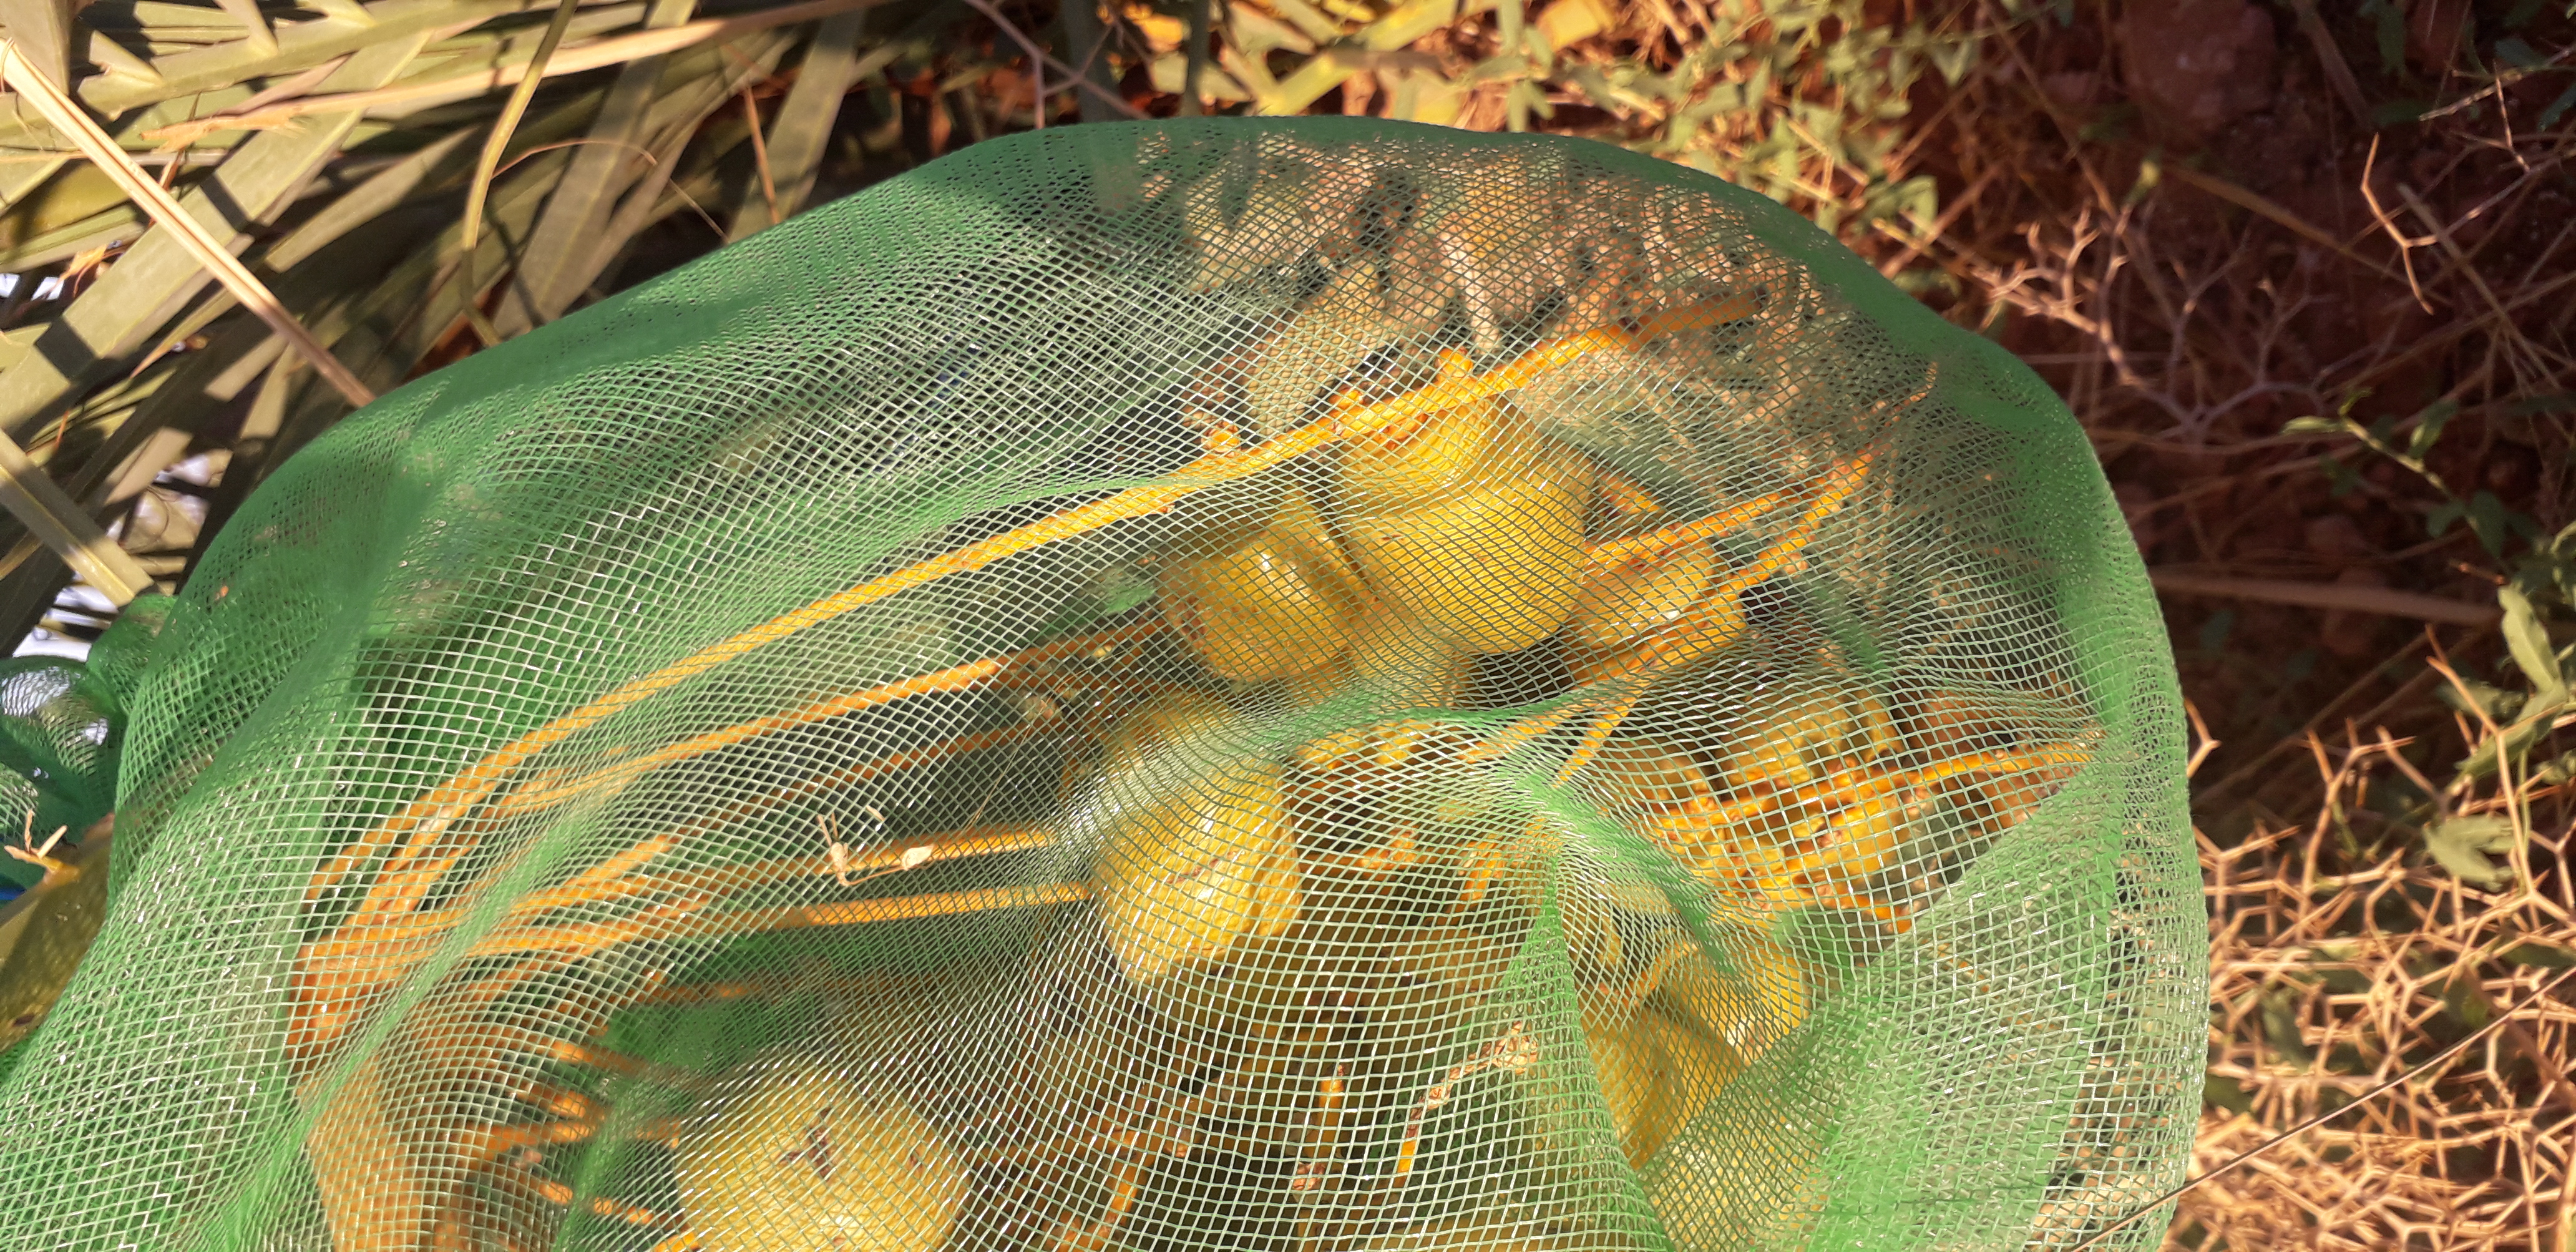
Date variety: Boufagous